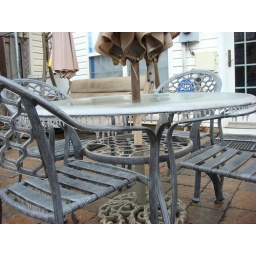
Icicles dangle from the glass table while the top is covered in a layer of ice.